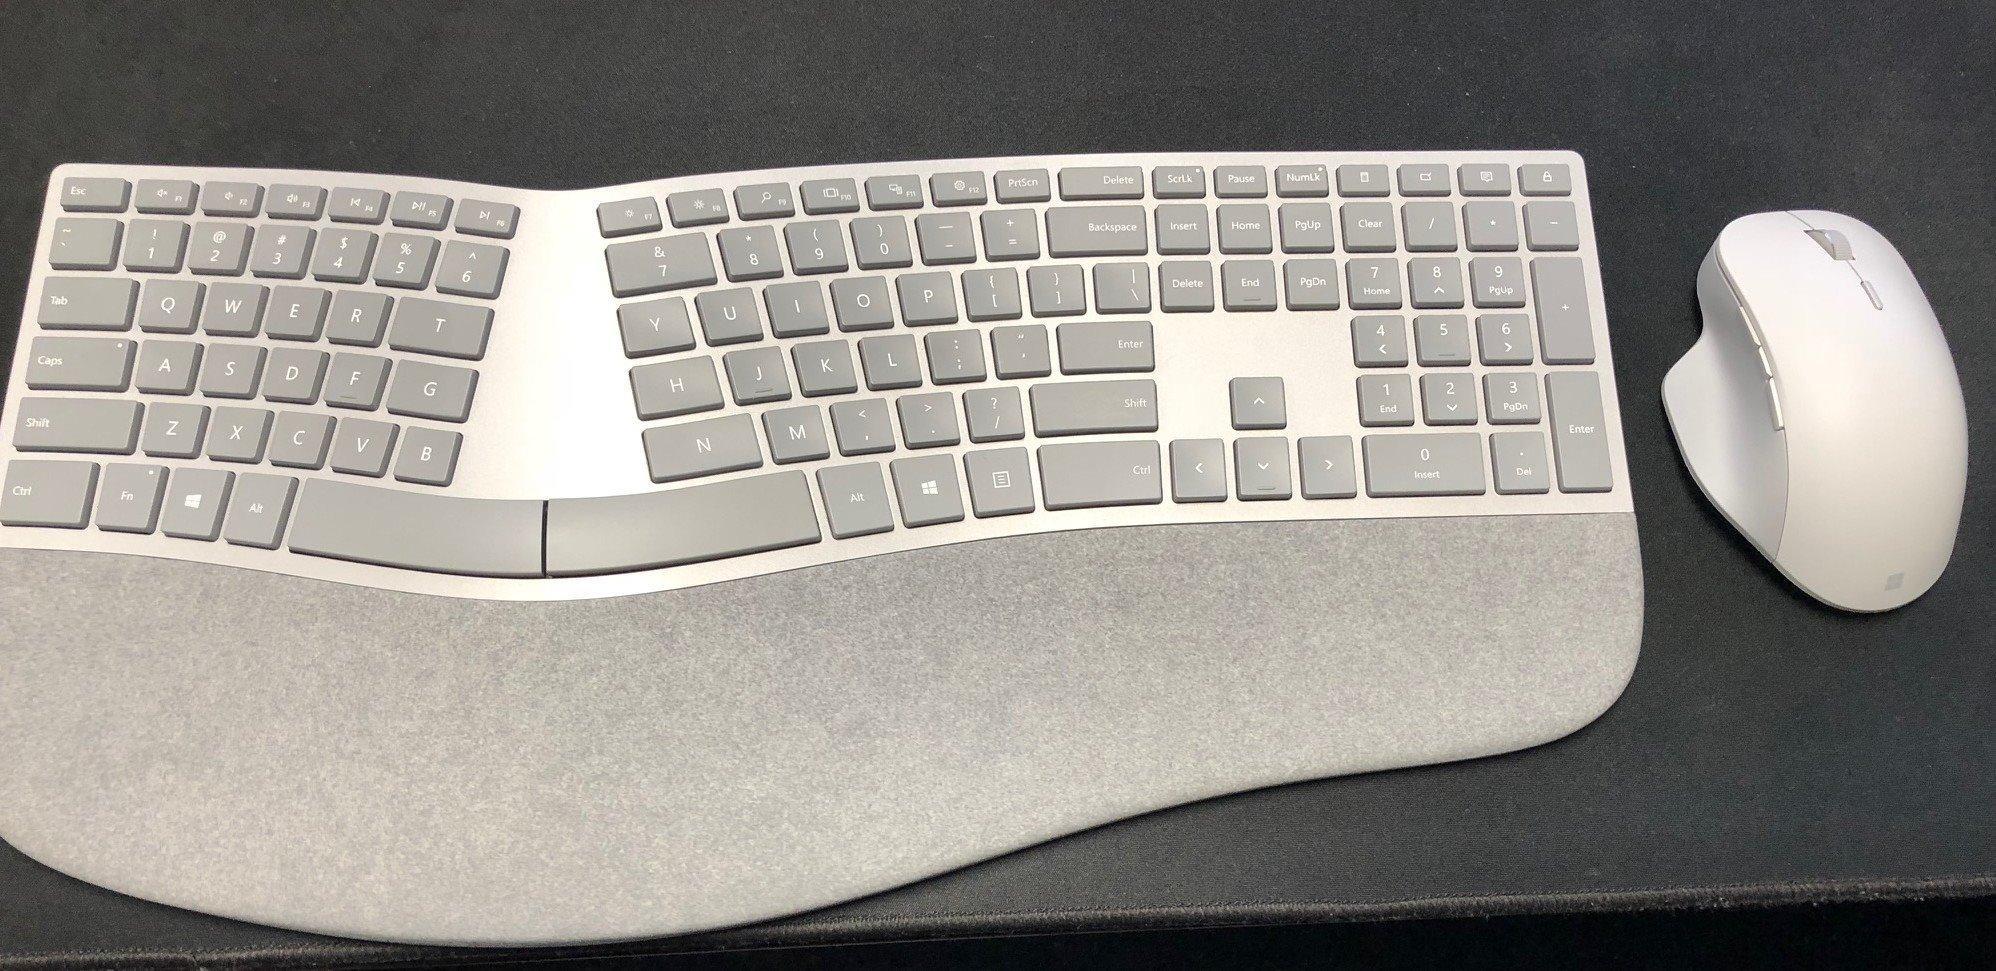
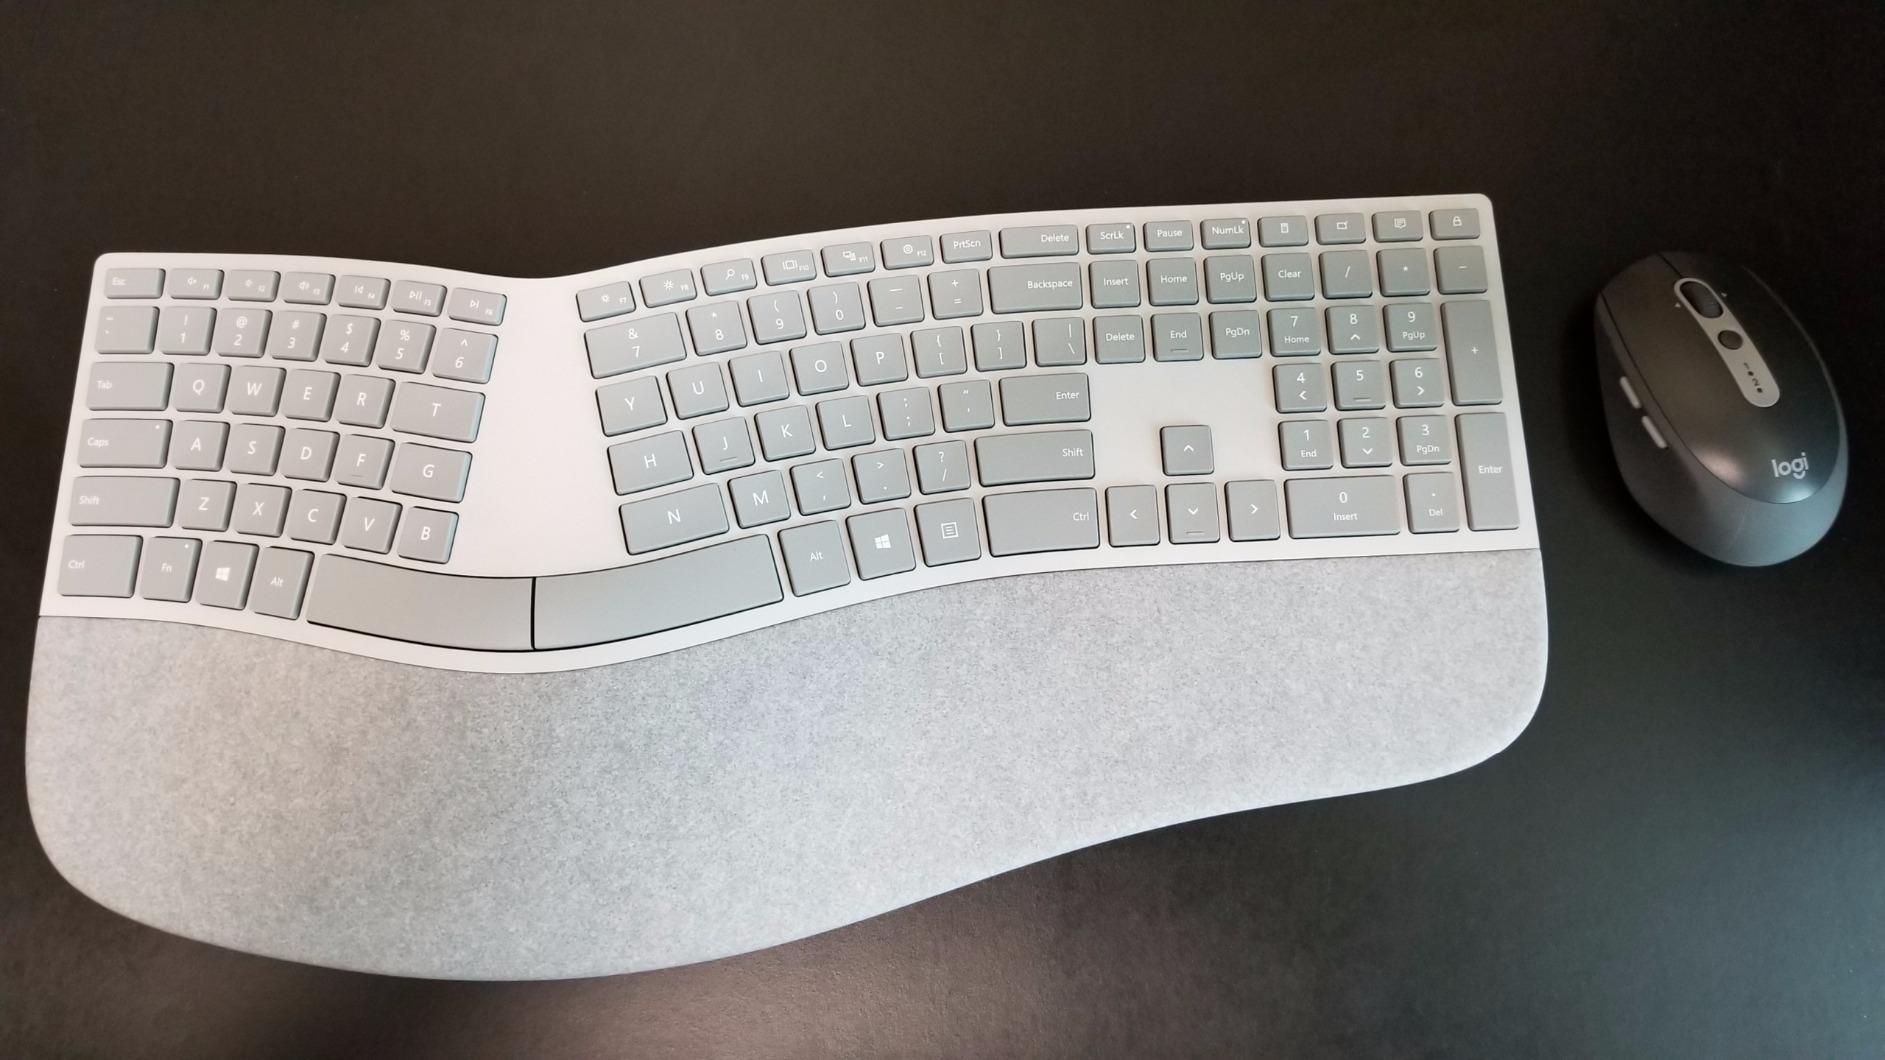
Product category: keyboard
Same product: yes